D. V. J. Harischandra

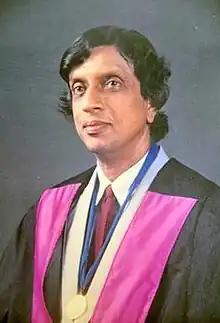

Dikwelle Vidanage Jayaratna Harischandra (11 March 1938 – 1 March 2013) (known as "D. V. J. Harischandra") was a Sri Lankan consultant psychiatrist, orator, author, Buddhist scholar and a senior lecturer attached to the University of Ruhuna. He was also Head of the Psychiatrist Study Division UOR and Chairmanship of the Psychiatric Medical Science Study Council of the Colombo Post Graduate Medical Institute. He took part in many Buddhist television discussion programmes and was a key resource contributor to Nanapahana (a programme to which he actively participated for about 13 years, transmitted on Teleshan Networks) and Doramandalawa on ITN.